Salute to Veterans Bowl

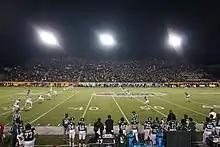
Kickoff of the 2018 edition

The bowl's MVP receives the Bart Starr Most Valuable Player Award; Starr was born and raised in Montgomery, where the game is played.